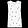
Label: Shirt